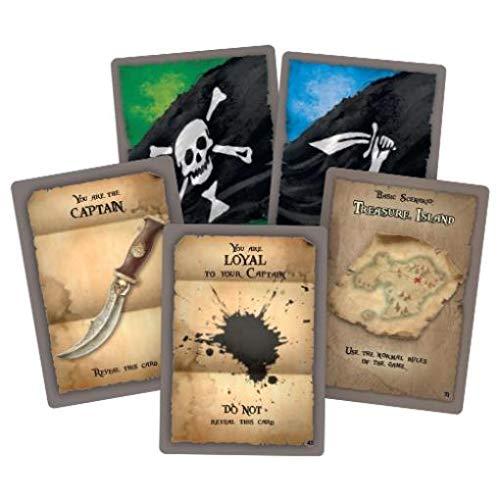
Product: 15 Men
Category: Toys & Games | Games & Accessories | Board Games
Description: During the game Each player will try to corrupt some of the sailors that has not taken yet a side.
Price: $24.95
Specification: ProductDimensions:8.3x8.3x2inches|ItemWeight:1.27pounds|ShippingWeight:1.27pounds(Viewshippingratesandpolicies)|ASIN:B081KFRGJD|Itemmodelnumber:PG505|Manufacturerrecommendedage:14yearsandup